Dean Tong

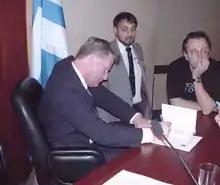
Tong signing autographs at the 2000 F.A.C.T. – Parenting Conference.

Tong is a public speaker and has performed engagements including keynote speaker at FathersDay2000, a rally held in Washington DC to spread awareness of fathers who are not allowed to participate in raising their children. He has also spoke as part of the Children's Rights Council national conference.